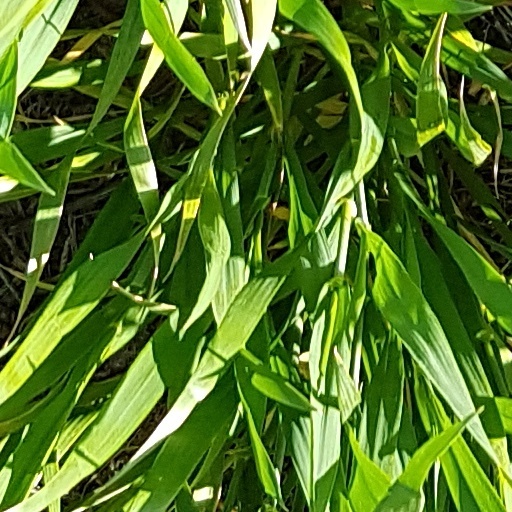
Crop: wheat